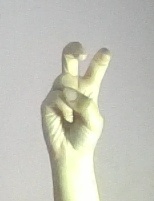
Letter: toot